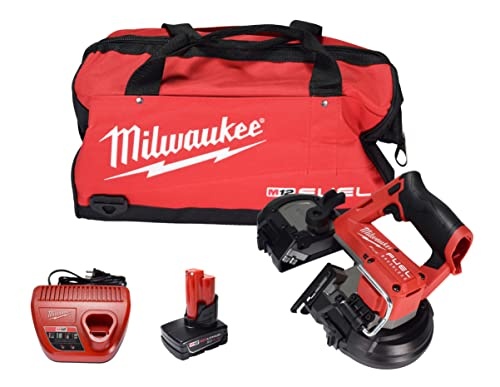
Milwaukee 2529-21XC M12 FUEL 12-Volt Lithium-Ion Cordless Compact Band Saw XC Kit with One 4.0 Ah Battery, Charger and Tool Bag
Brand: Milwaukee Color: Multicolor Features: 2-1/2" X 2-1/2" Cut Capacity Built-In LED Work Light Variable Speed Trigger POWERSTATE Brushless Motor delivers longer life and higher performance Jobsite Armor Provides Long-Lasting Durability Details: Milwaukee 2529-21XC M12 FUEL 12-Volt Lithium-Ion Cordless Compact Band Saw XC Kit with One 4.0 Ah Battery, Charger and Tool Bag The MILWAUKEE M12 FUEL Compact Band Saw Kit utilizes a POWERSTATE Brushless Motor and Constant Power Technology, making it the fastest cutting compact band saw in Unistrut with a cut capacity of 2-1/2" X 2-1/2". The M12 FUEL Compact Band Saw offers a compact design and weighs only six pounds, making it the lightest compact band saw on the market. Features: 2-1/2" X 2-1/2" Cut Capacity Built-In LED Work Light Variable Speed Trigger POWERSTATE Brushless Motor delivers longer life and higher performance Jobsite Armor Provides Long-Lasting Durability Pack Includes: (1) M12 FUEL Compact Band Saw(2529-20) (1) M12 REDLITHIUM XC 4.0 Extended Capacity Battery Pack(48-11-2440) (1) 30-9/16" 12/14 TPI Compact Extreme Thin Metal Band Saw Blade (1) Contractor Bag EAN: 7427103091163 Package Dimensions: 16.7 x 10.2 x 8.3 inches
Brand: Milwaukee
Category: Hardware > Tools > Saws > Band Saws